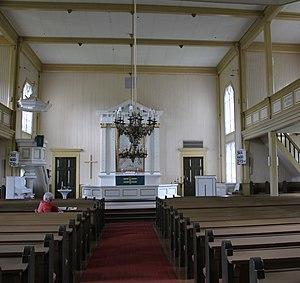
L'église d'Enonkoski est une église luthérienne située à Enonkoski en Finlande.